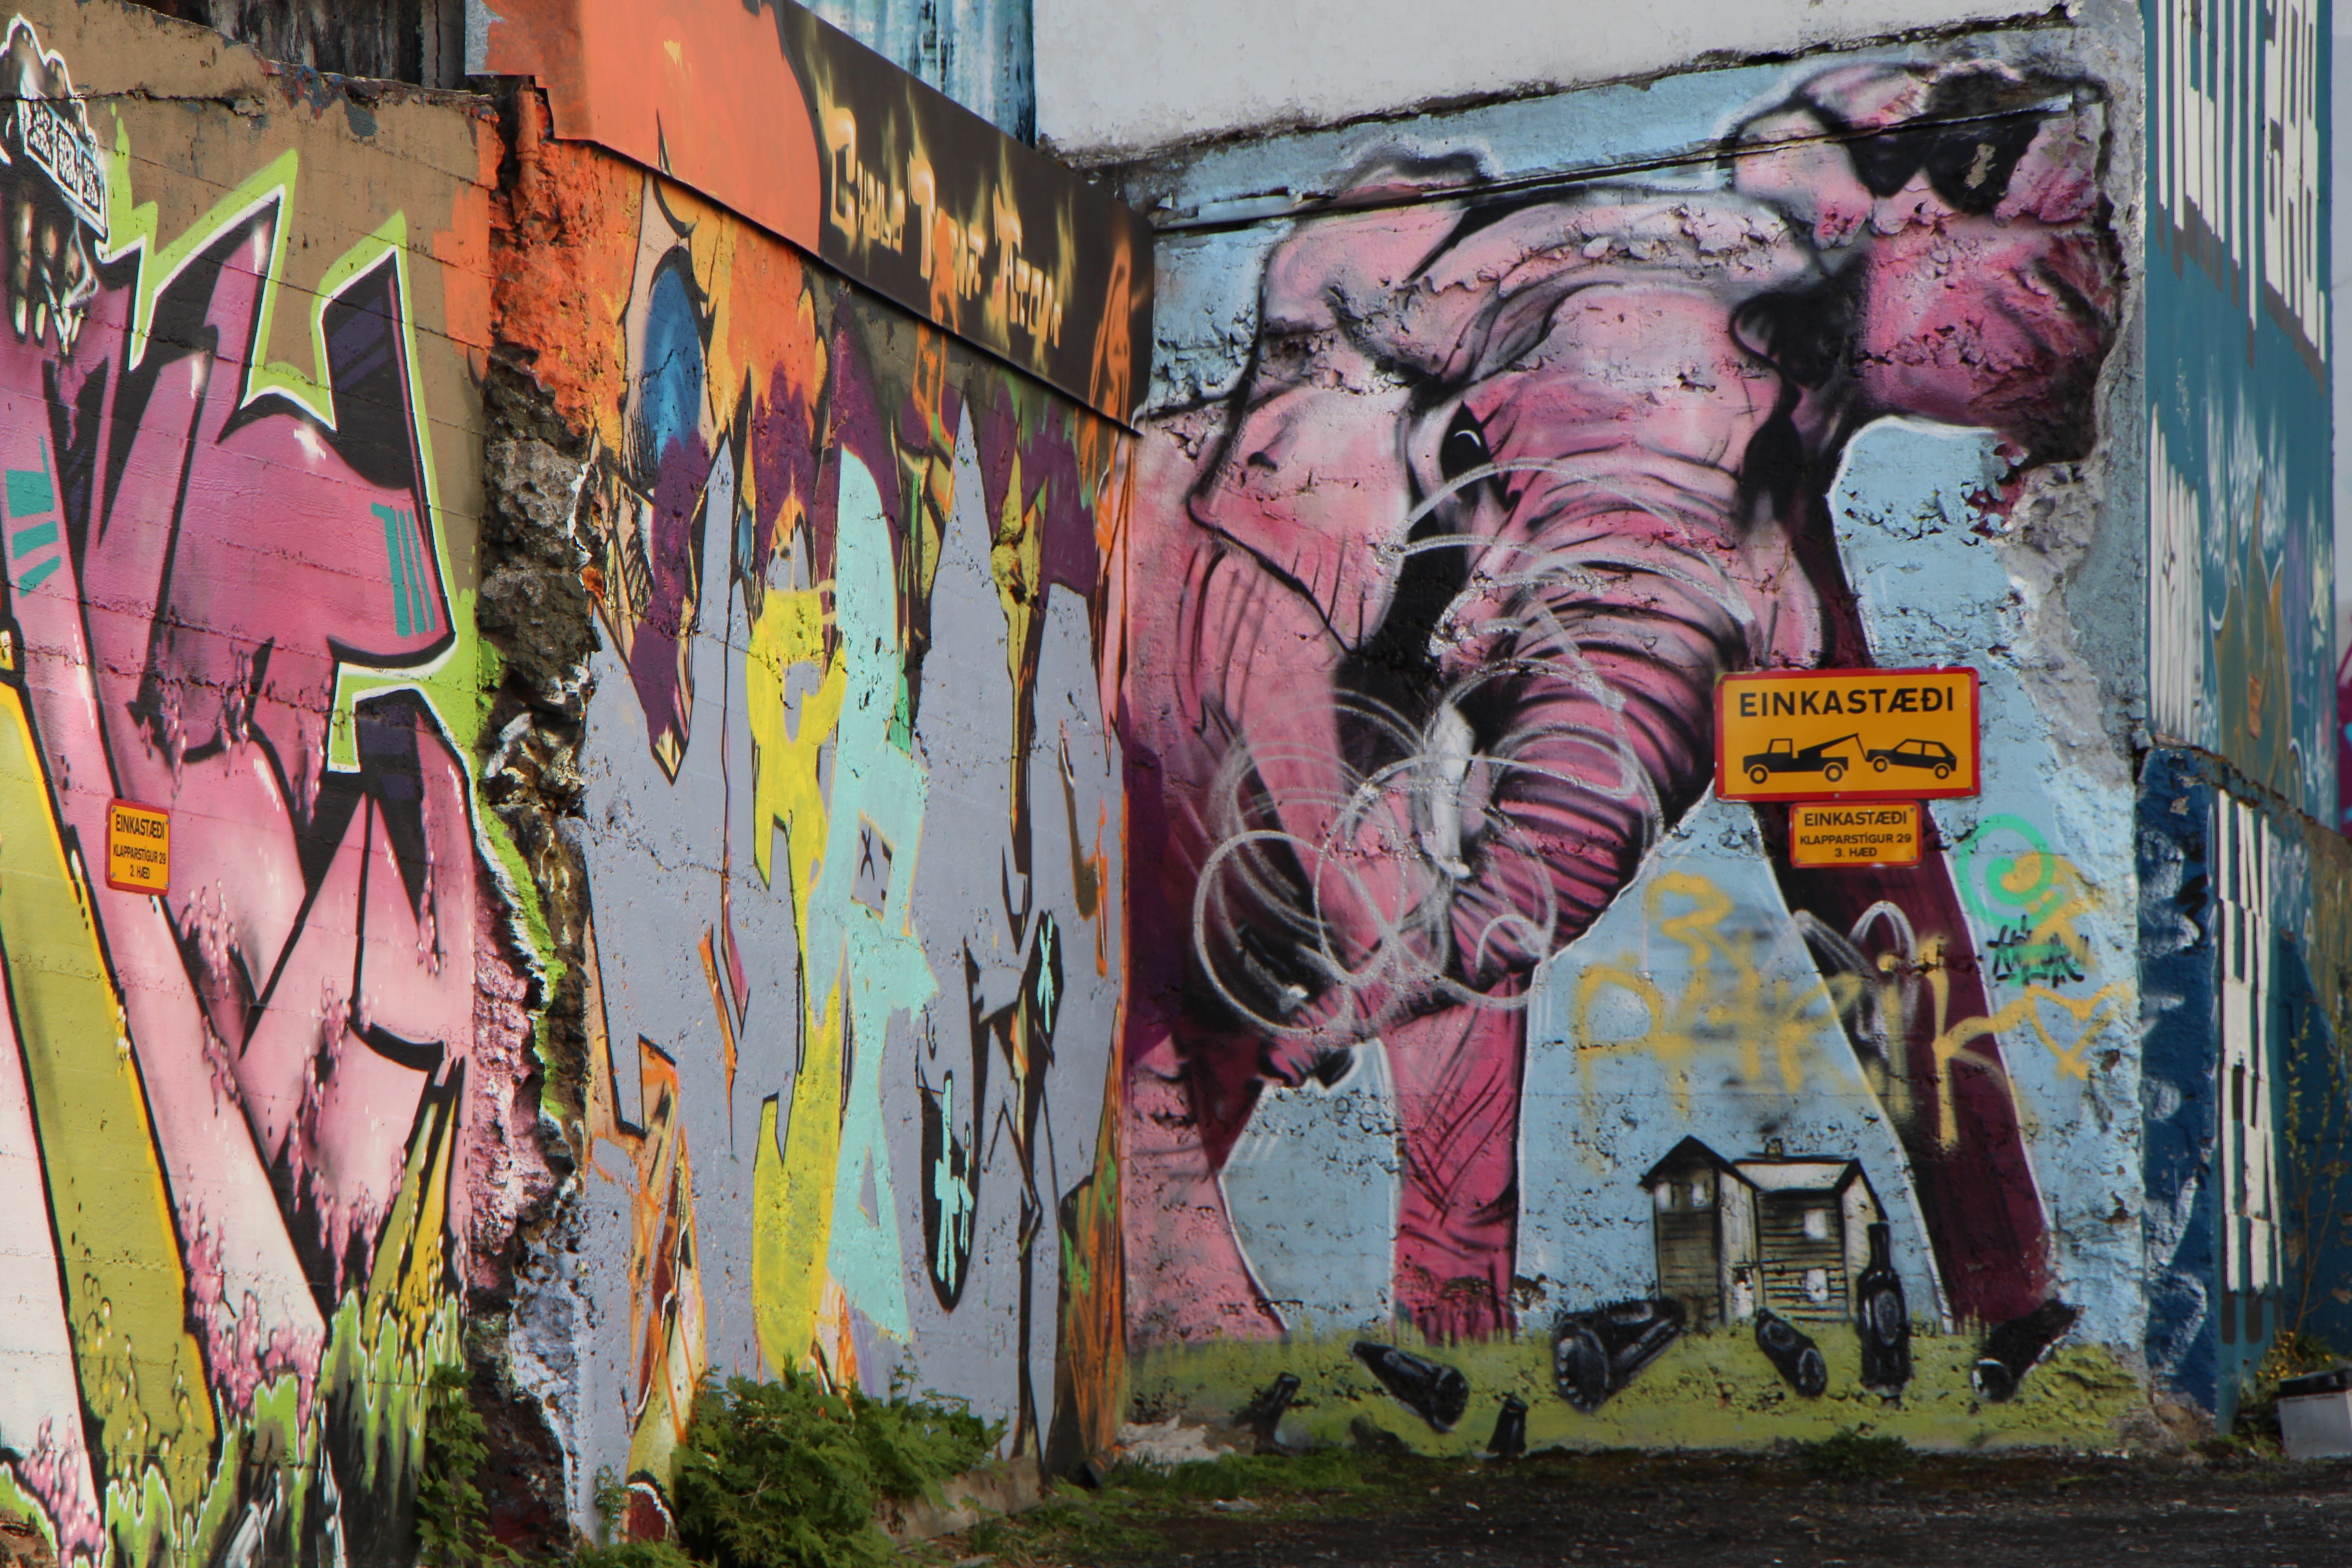
road, street, wall, color, pink, graffiti, elephant, street art, art, mural, reykjavik, urban area